Olivia MFSK

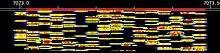
Spectrogram (waterfall display) of an Olivia 16/500 signal centered on 7073.25 kHz

Olivia MFSK is an amateur radioteletype protocol, using multiple frequency-shift keying (MFSK) and designed to work in difficult (low signal-to-noise ratio plus multipath propagation) conditions on shortwave bands. The signal can be accurately received even if the surrounding noise is 10 dB stronger. It is commonly used by amateur radio operators to reliably transmit ASCII characters over noisy channels using the high frequency (3–30 MHz) spectrum. The effective data rate of the Olivia MFSK protocol is 150 characters/minute.